Château de Voisins (Louveciennes)

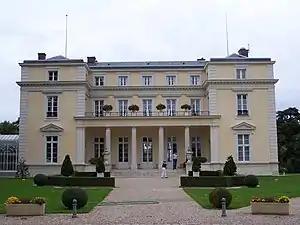
Chateau de Voisins

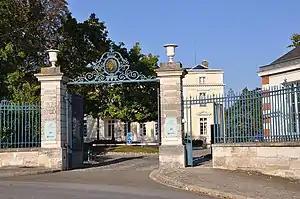
The 19th-century lodge and entrance to the grounds commissioned by Charles Tavernier

The Château de Voisins is a neoclassical mansion located in Louveciennes, in the department of Yvelines, France. It is 8 kilometres north of Versailles, and 20 kilometres east from the centre of Paris.